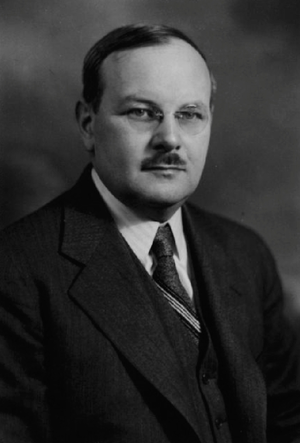
Edgar Rochette était un avocat et un homme politique québécois. Il fut député de la circonscription de Charlevoix-Saguenay pour le Parti libéral de 1927 à 1936, puis de 1939 à 1944, et occupa différentes fonctions ministérielles de 1927 à 1944.
Charlevoix-Saguenay est un ancien district provincial du Québec qui a existé de 1912 à 1948.